Ornament (music)

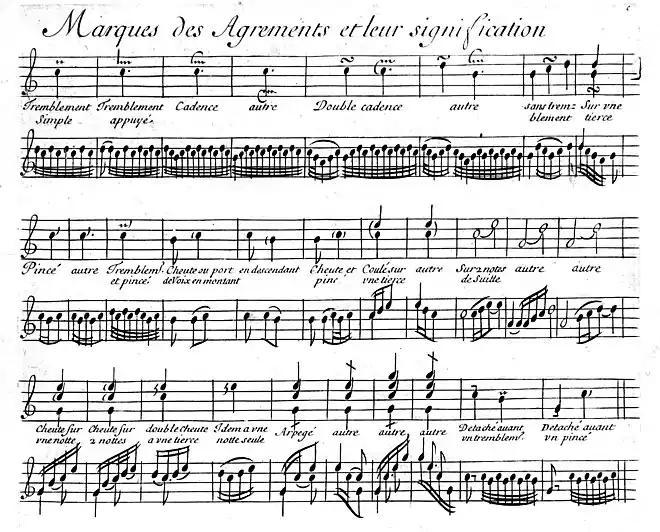

In the late 18th and early 19th century, there were no standard ways of performing ornaments and sometimes several distinct ornaments might be performed in a same way.